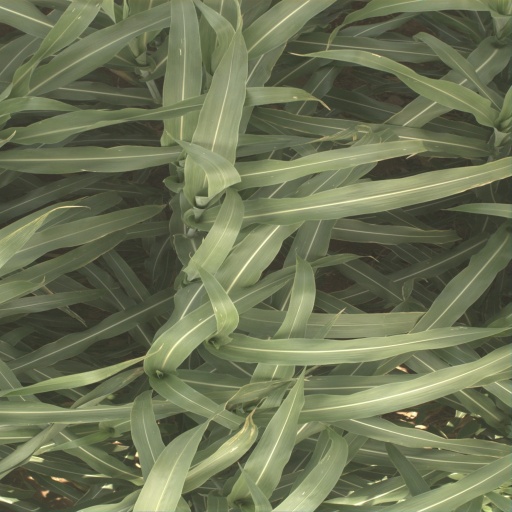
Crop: sorghum